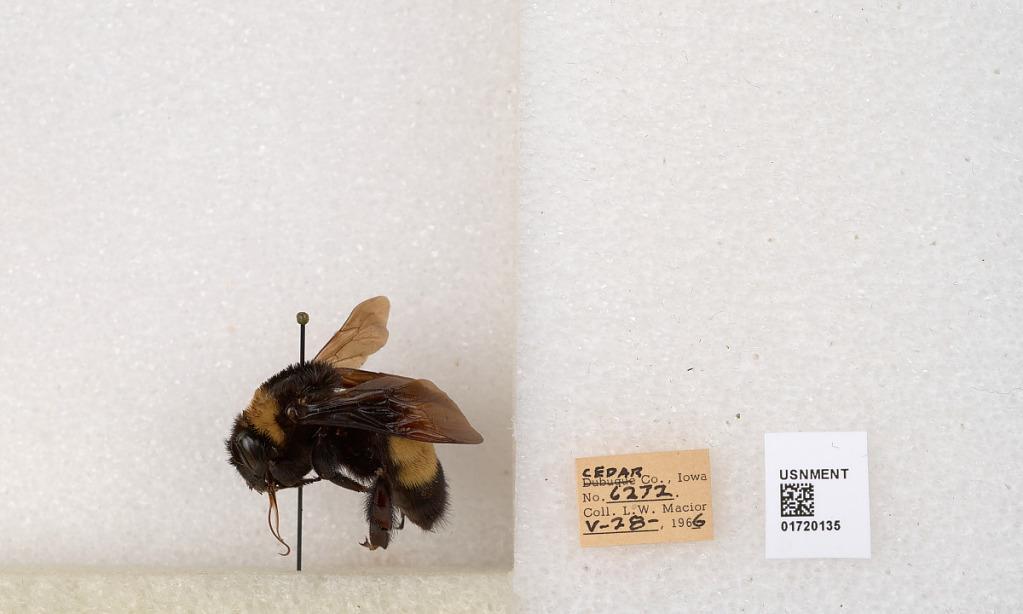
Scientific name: Bombus (Bombus) nevadensis auricormus
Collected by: L. Macior
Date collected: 1966-5-28
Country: United States
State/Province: Iowa
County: Cedar
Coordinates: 41.7723, -91.1324